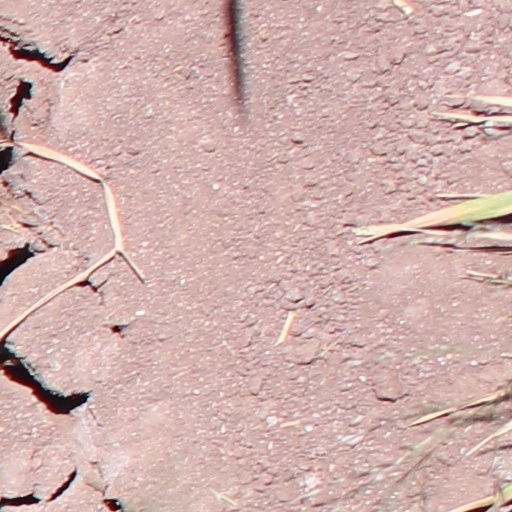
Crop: wheat